AAC Seastar Sealoon

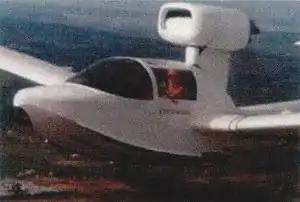
AAC SeaStar Sealoon prototype

The AAC Seastar Sealoon is a Canadian amateur-built flying boat, under development by Amphibian Airplanes of Canada. The aircraft is intended to be supplied as a kit for amateur construction.